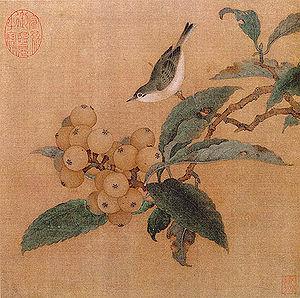
Néflier du Japon et oiseau de montagne, peinture chinoise de la dynastie Song (1127–1279), feuille d'album, encre et couleurs sur soie, 28.9 x 29 cm. Pékin, Musée du Palais.
La dynastie Song est une période riche de l'histoire culturelle de la Chine, dans tous les domaines tels que les arts picturaux, la littérature, les divertissements, les codes vestimentaires, les arts culinaires et la philosophie. La culture en Chine a durant cette période largement profité de l'impressionnant essor économique et technique, avec notamment le développement de la xylographie, mais également du soutien sans modération de l'élite lettrée chinoise qui a contribué au développement culturel en finançant les artistes.
La dynastie Song est une dynastie qui a régné en Chine entre 960 et 1279. Elle a succédé à la période des Cinq Dynasties et des Dix Royaumes et a été suivie par la dynastie Yuan. Il s'agit du premier gouvernement au monde à émettre des billets de banque. Cette dynastie a également vu la première désignation du vrai Nord à l'aide d'une boussole.
La société chinoise durant la dynastie Song est marquée par les réformes politiques et légales, un retour philosophique du confucianisme et le développement des villes qui deviennent, au-delà de centres administratifs, des centres commerciaux, industriels et de commerce maritime. Les habitants des zones rurales sont pour la plupart des fermiers, même si certains sont chasseurs, pêcheurs ou employés du gouvernement travaillant dans les mines ou les marais salants. Inversement, les boutiques, les artisans, les gardes de la ville, les saltimbanques, les travailleurs et les riches marchands vivent dans les centres des comtés ou des provinces, avec la noblesse chinoise.
Le néflier du Japon, bibacier ou bibassier, du chinois : 枇杷 ; pinyin : pípá via le portugais bibas, (Eriobotrya japonica (Thunb.) Lindl., 1821) est un arbre fruitier de la famille des Rosacées (tribu des Maleae), cultivé dans les régions chaudes (rusticité USDA 8 à 11) pour son fruit comestible, la nèfle du Japon ou bibace ou bibasse, pour sa feuille utilisée en tisane, ou comme plante ornementale.